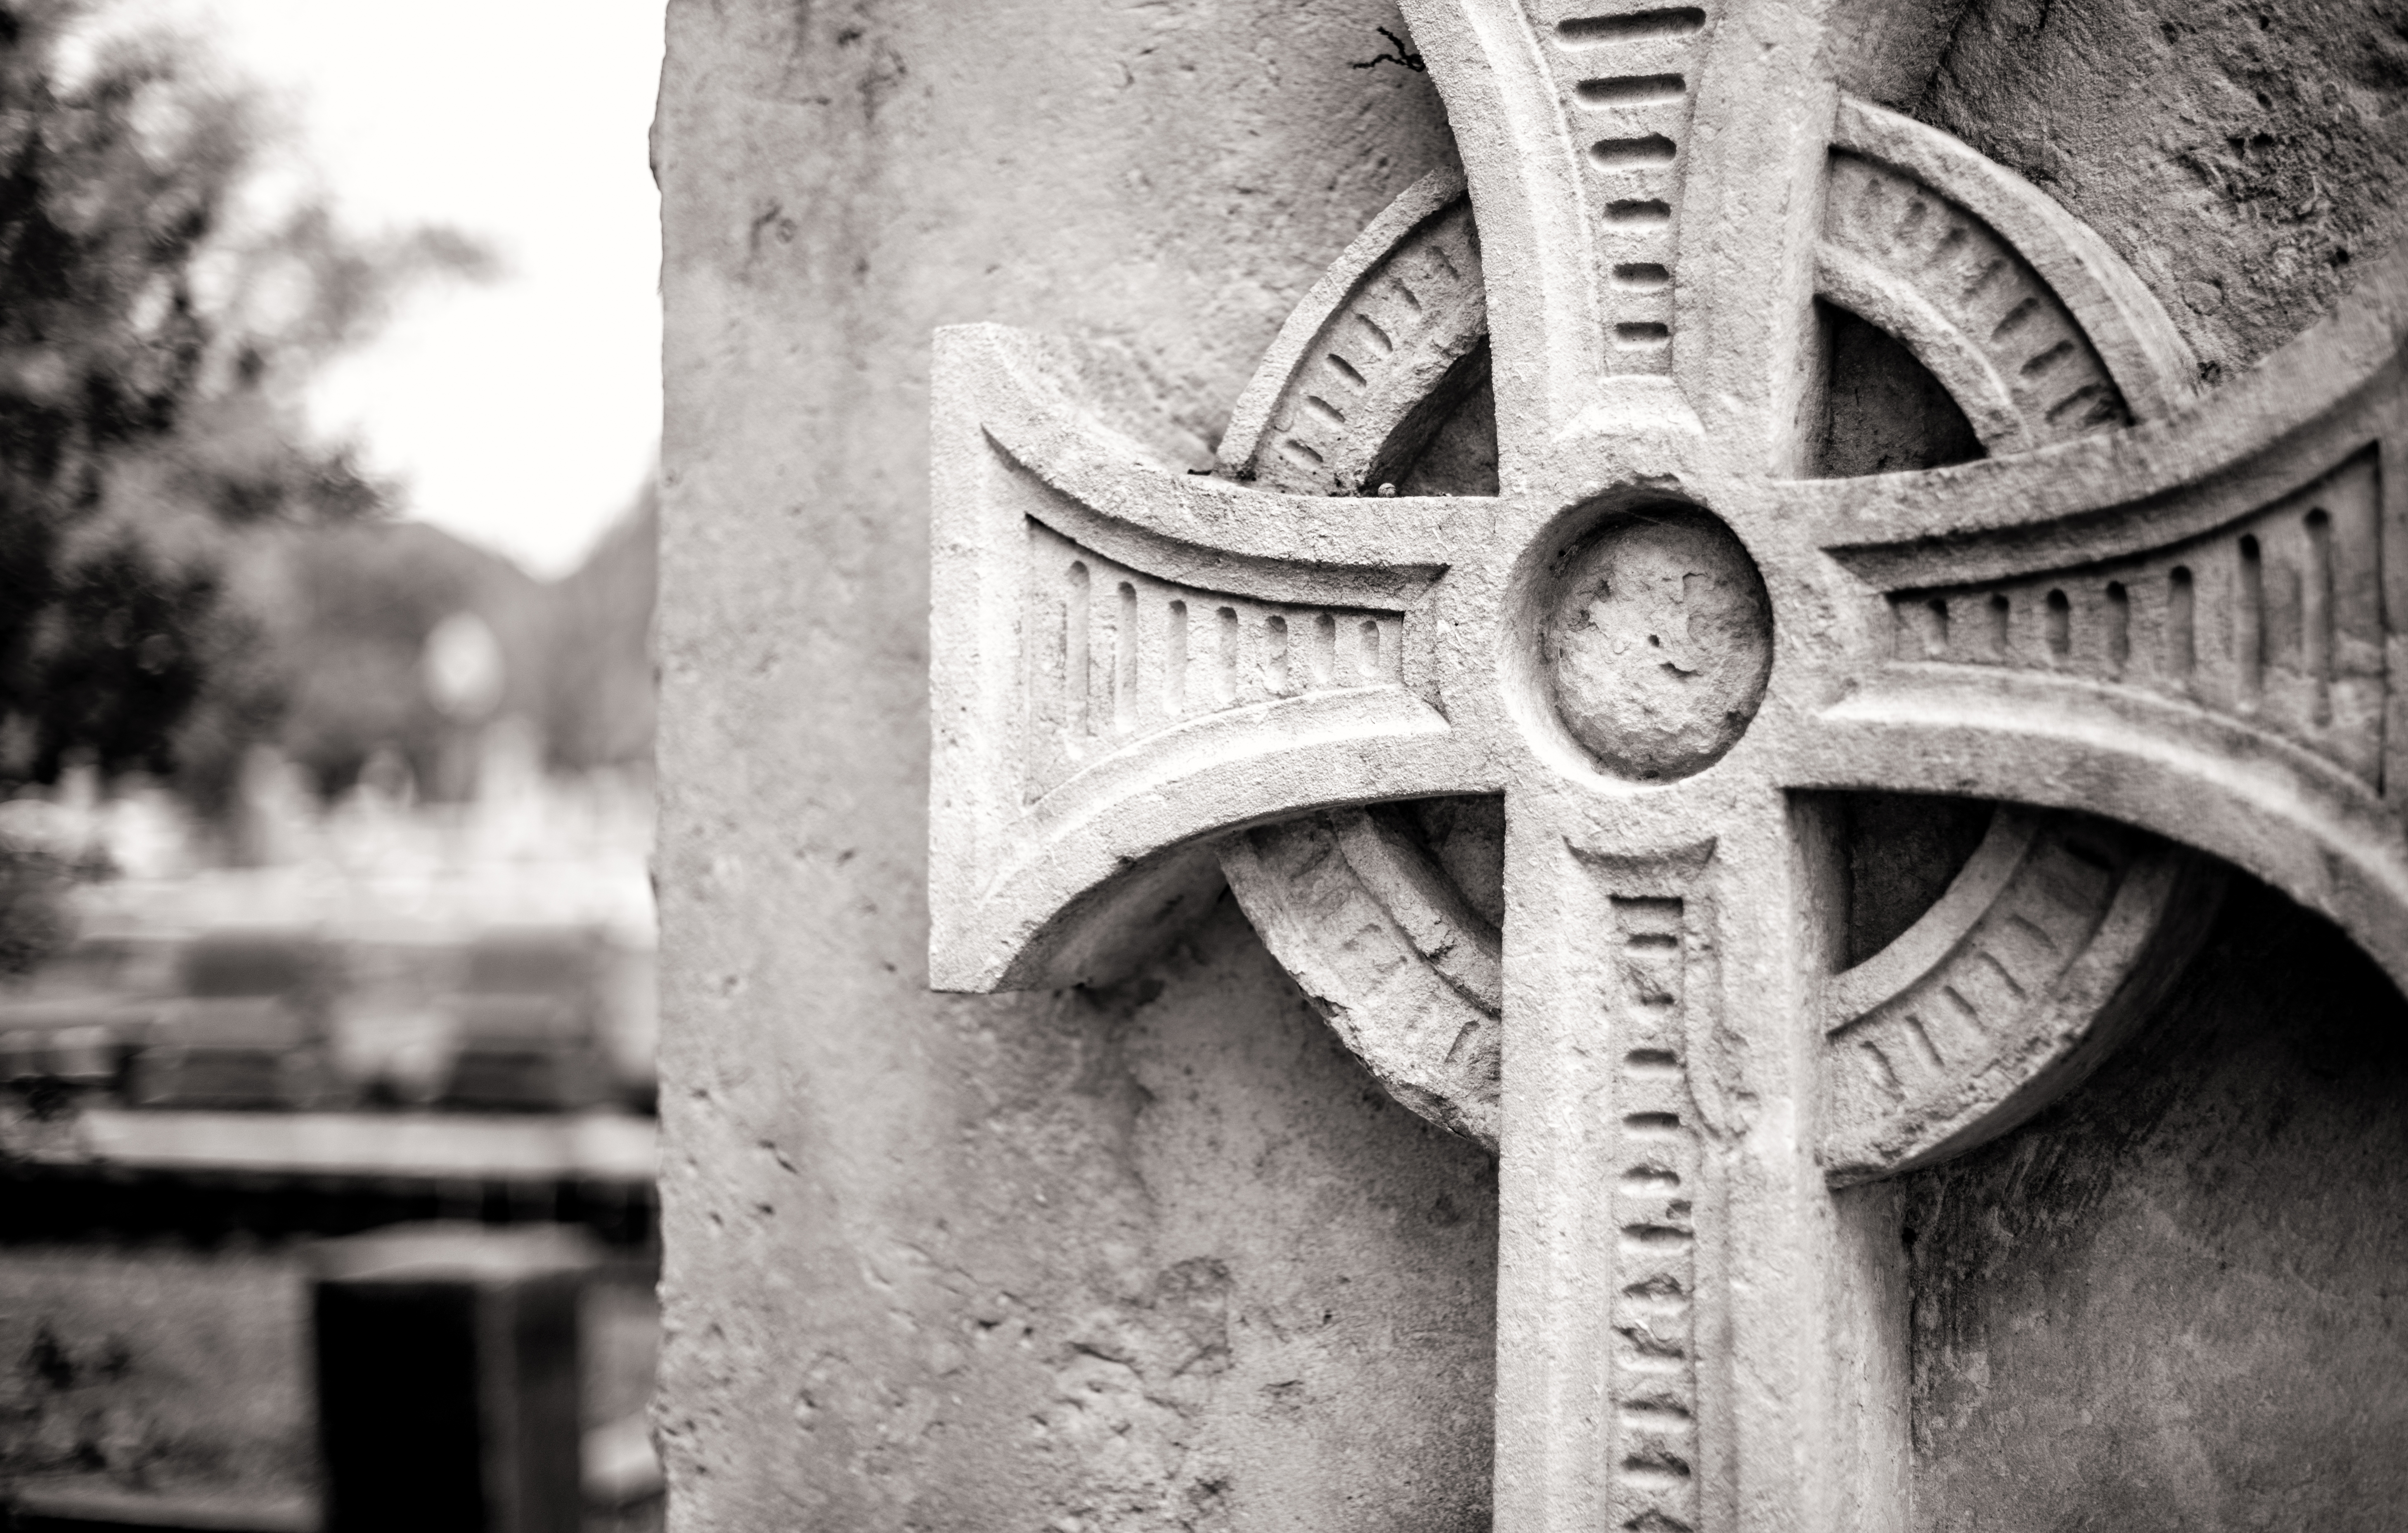
light, bokeh, black and white, white, photography, monument, photo, statue, heaven, symbol, nikon, cross, cemetery, black, monochrome, photos, bw, blackandwhite, sculpture, angel, art, 50mm, earth, temple, wings, unitedstates, symmetry, diffusedlight, 14, raw, history, iron, carving, texas, houston, nikond600, glenwood, destiny, diffused, glenwoodcemetery, ironbanner, monochrome photography, ancient history